Monasterio de Santa María de Valdediós

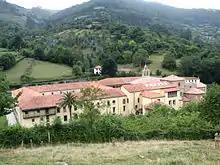
Monasterio de Santa María de Valdediós

Monasterio de Santa María de Valdediós is a 13th-century Cistercian monastery near Villaviciosa of the autonomous community of the Principality of Asturias, in Spain. The monastery and town is on the coast of Biscay Bay in northern Spain.